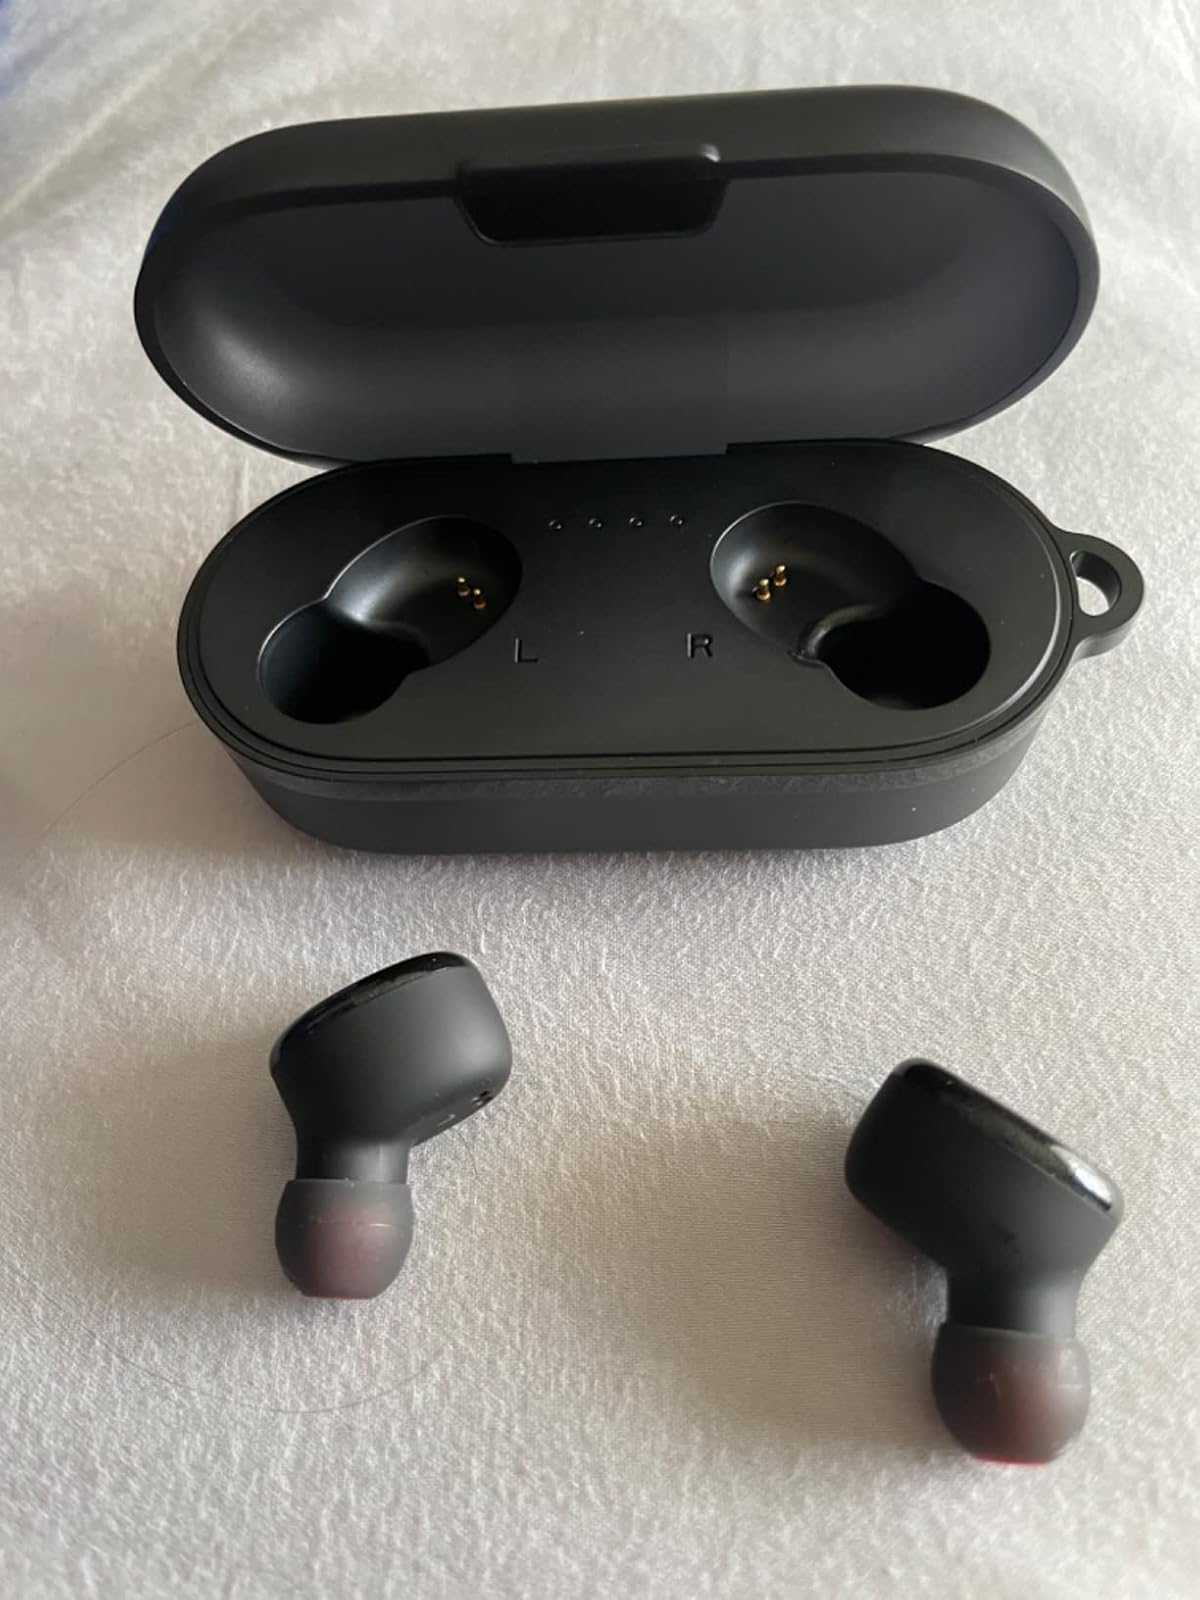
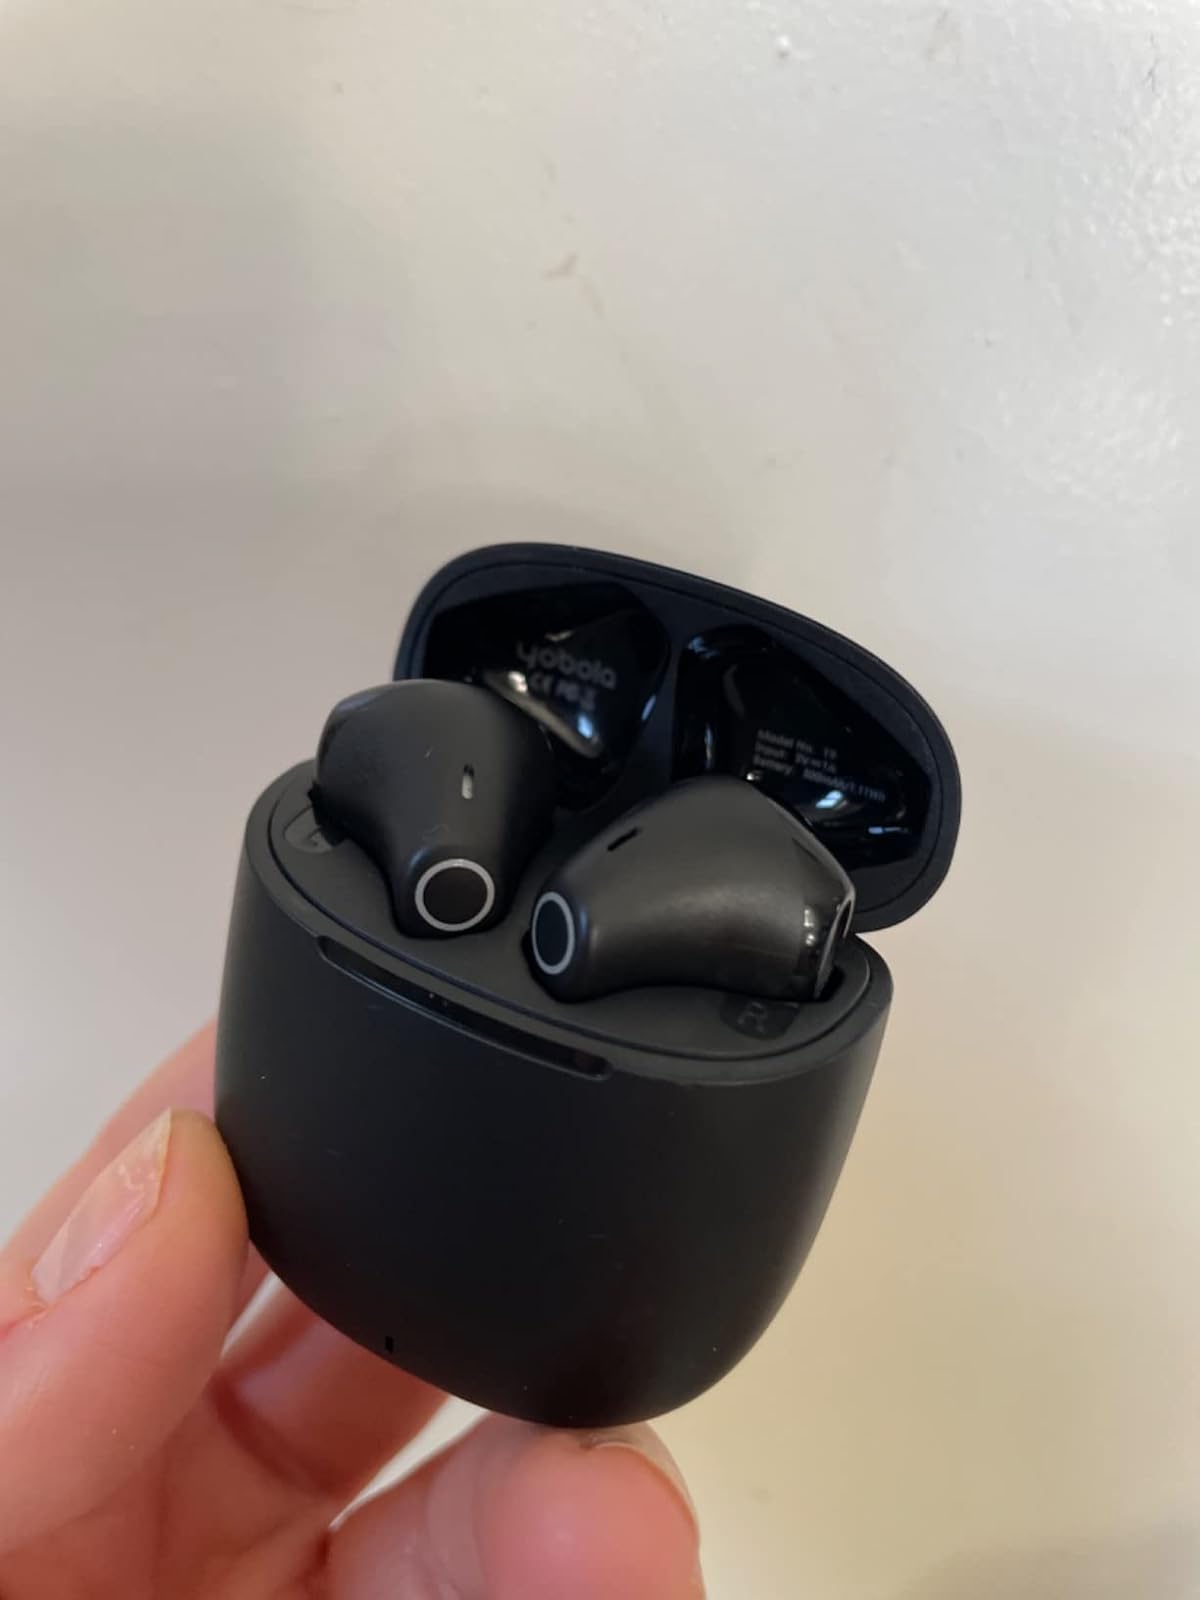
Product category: earbuds
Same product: no